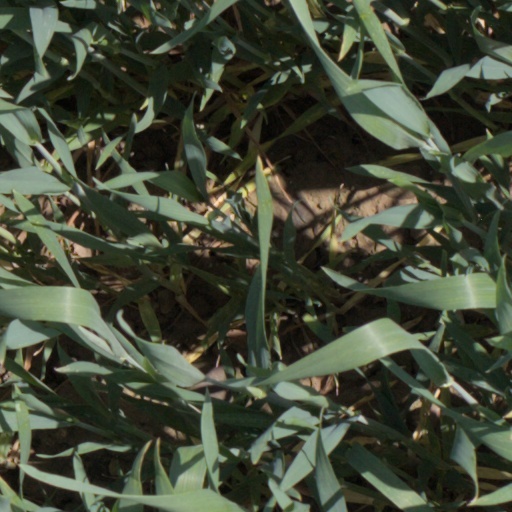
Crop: wheat